Pinch point hazard

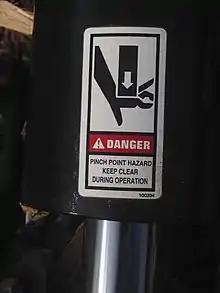
A hazard sign is an example of an administrative control

Pre-work hazard inspections can be performed to identify pinch point hazards. These hazards can be managed with control methods, listed below according to the hazard control hierarchy.